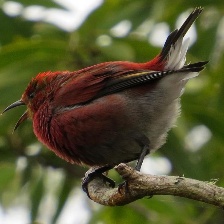
Species: APAPANE
Scientific name: HIMATIONE SANGUINEA